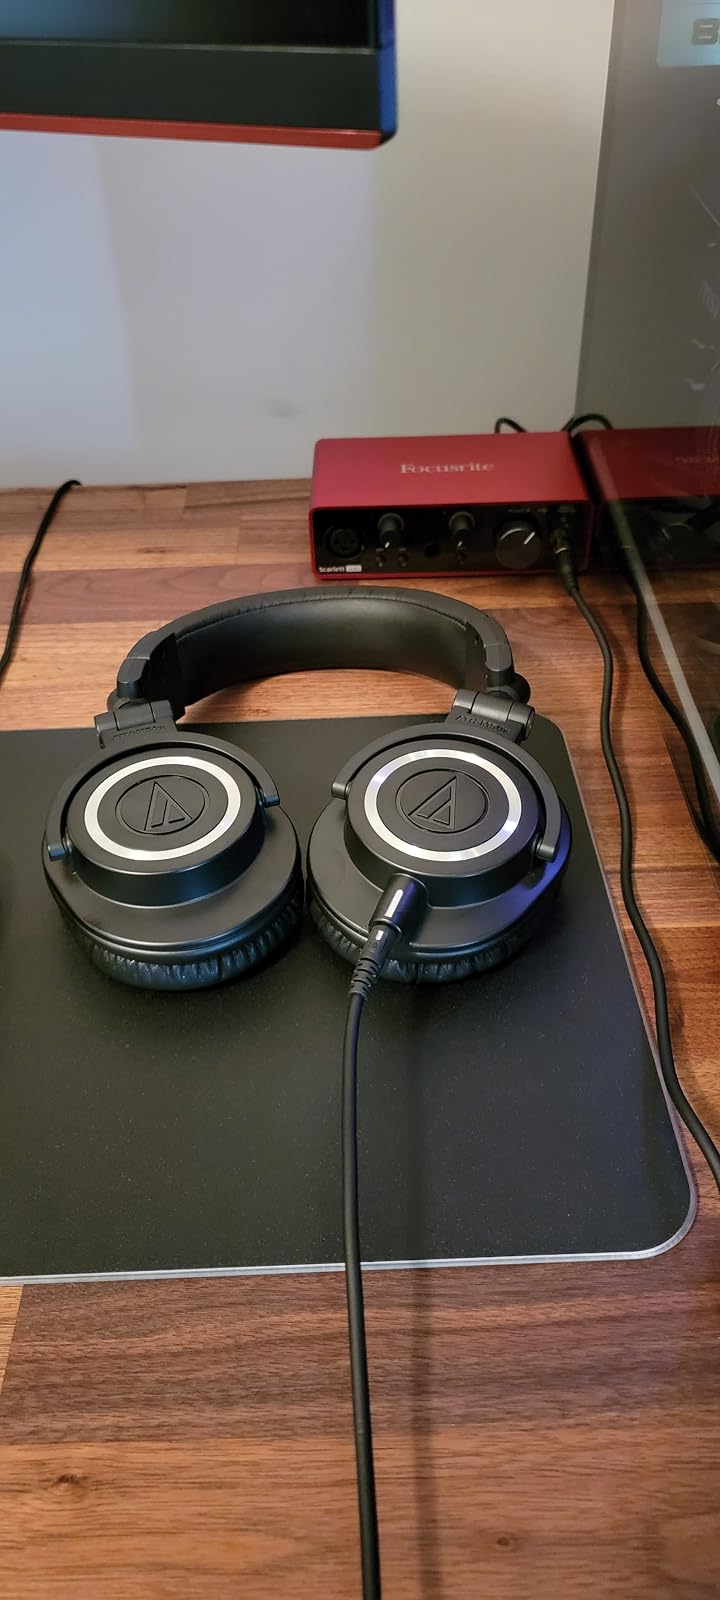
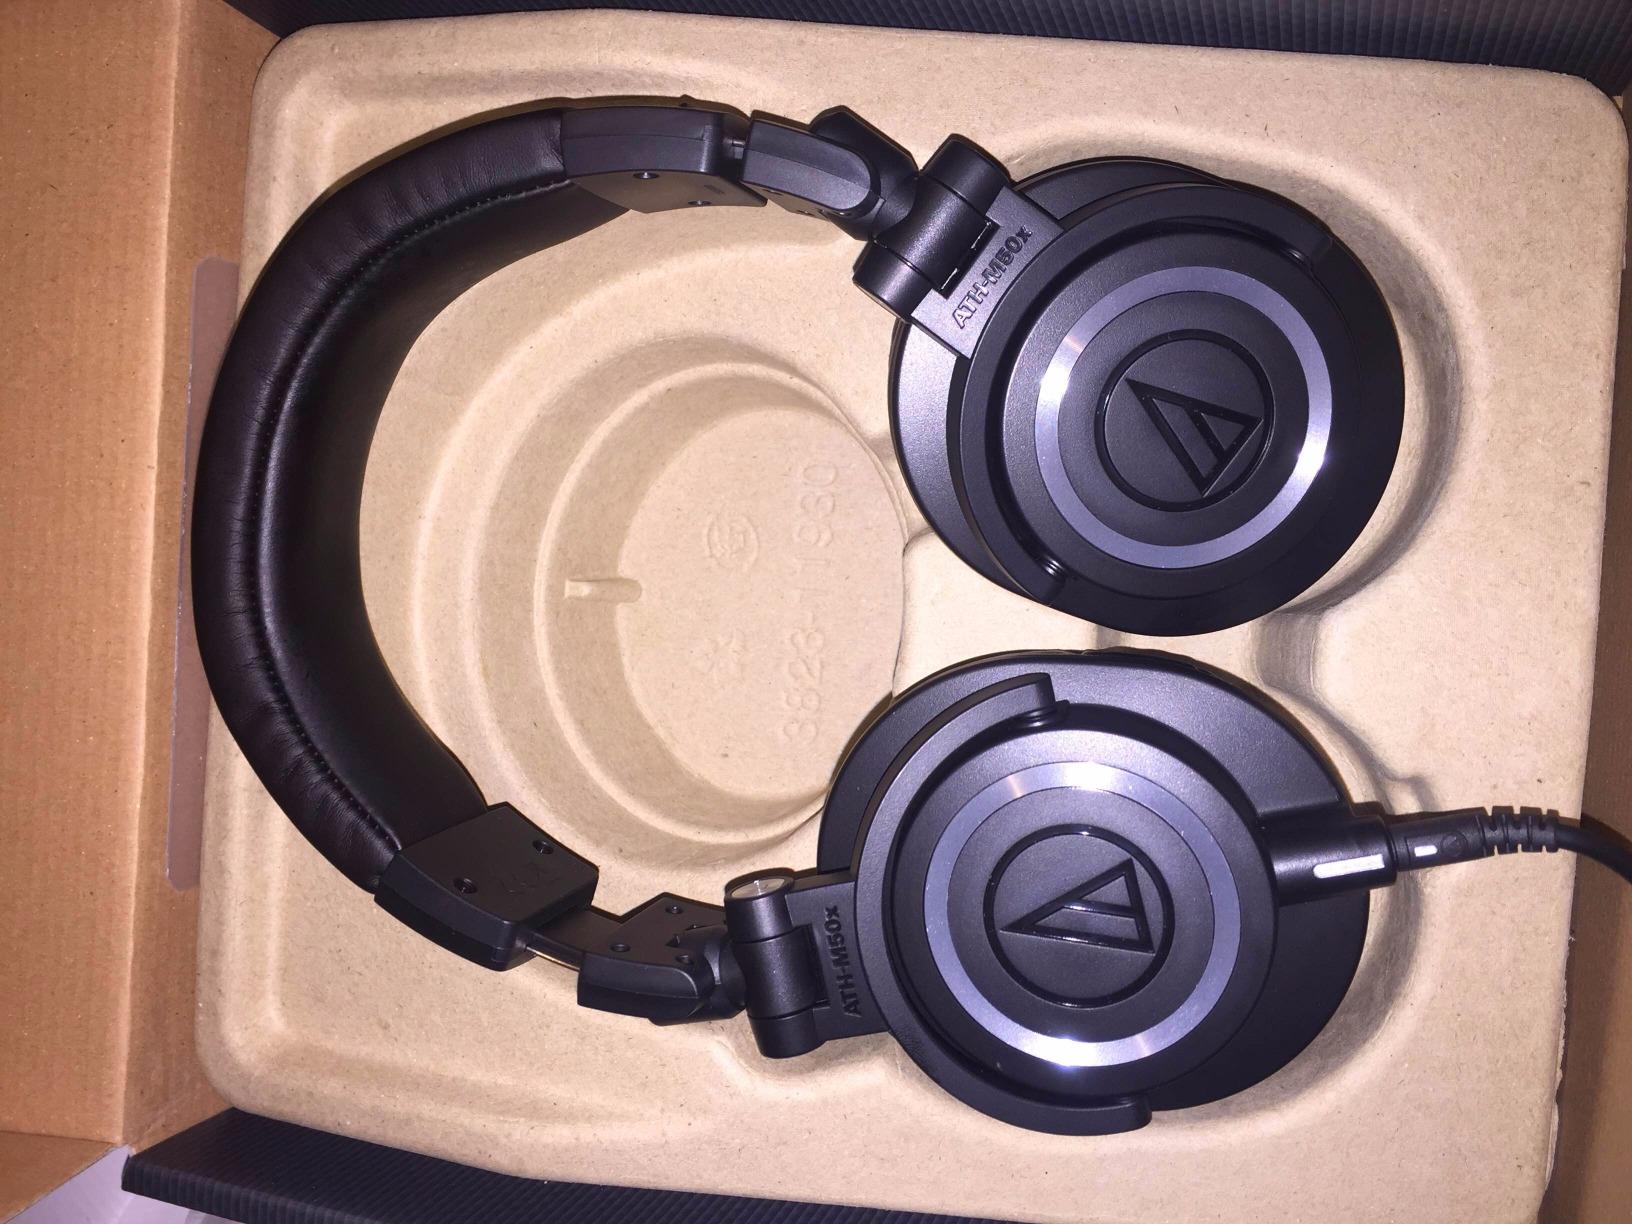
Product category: headphones
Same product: yes